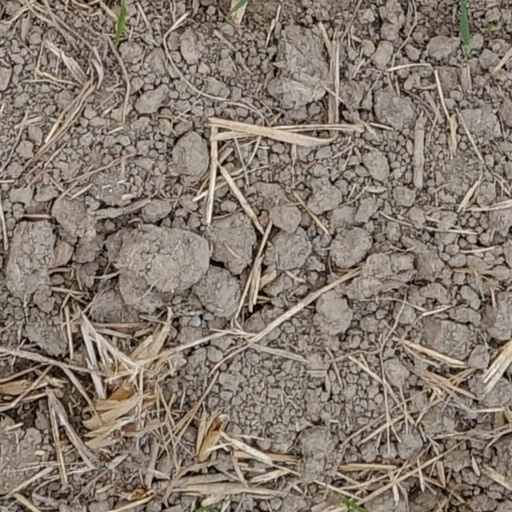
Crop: wheat